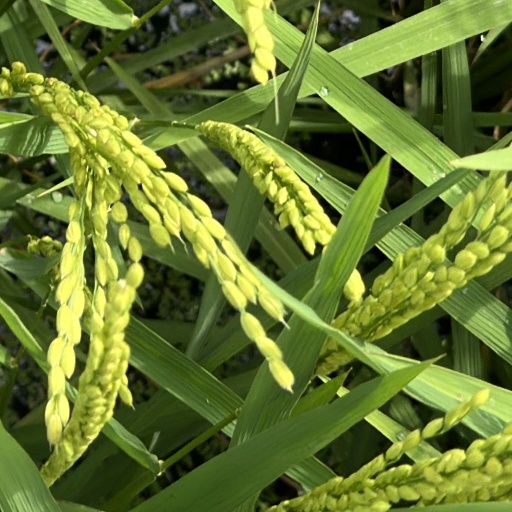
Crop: rice